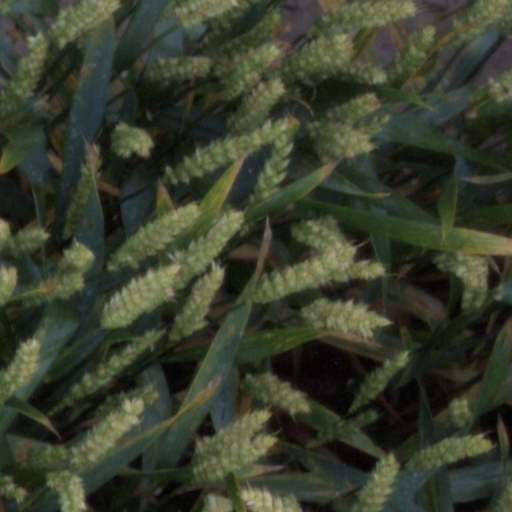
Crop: wheat